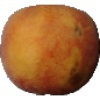
Label: Peach 1